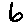
Label: 6